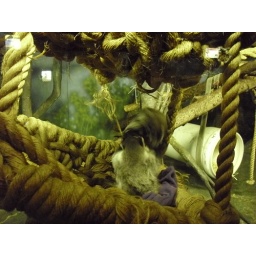
The white nosed Coati wrestling over the bed